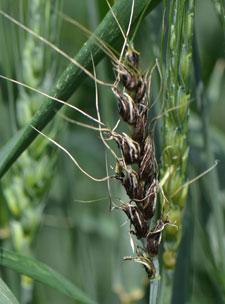
Plant: Wheat
Disease: wheat loose smut